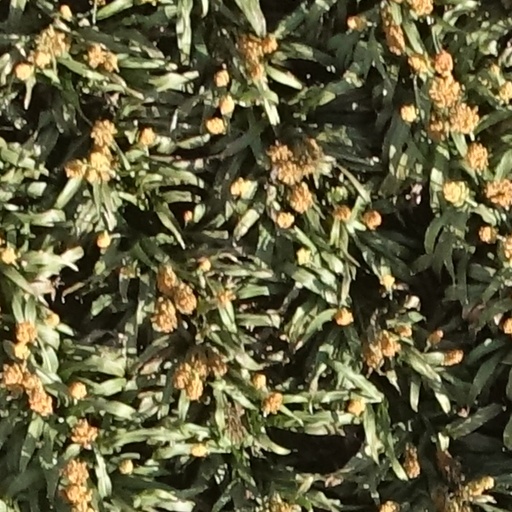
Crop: sorghum